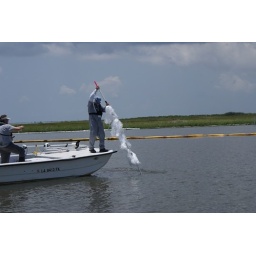
These pompoms will stand vertically in the water column to detect oil at different depths.